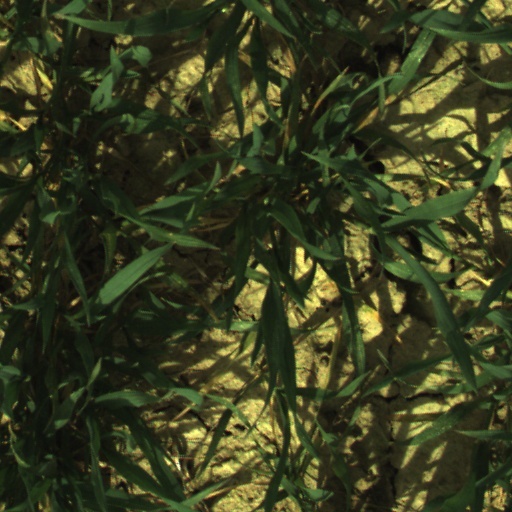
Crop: wheat